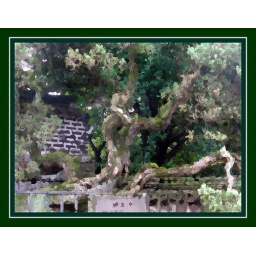
An ancient juniper tree curves and knots near the inner wall of the fortress